Mikhail Nikolaevich Lyapunov

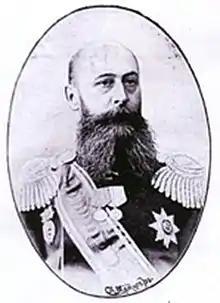

Mikhail Nikolaevich Lyapunov (1 March 1848 — 4 March 1909) was Russian statesman and military leader and a participant in the Russo-Japanese War.